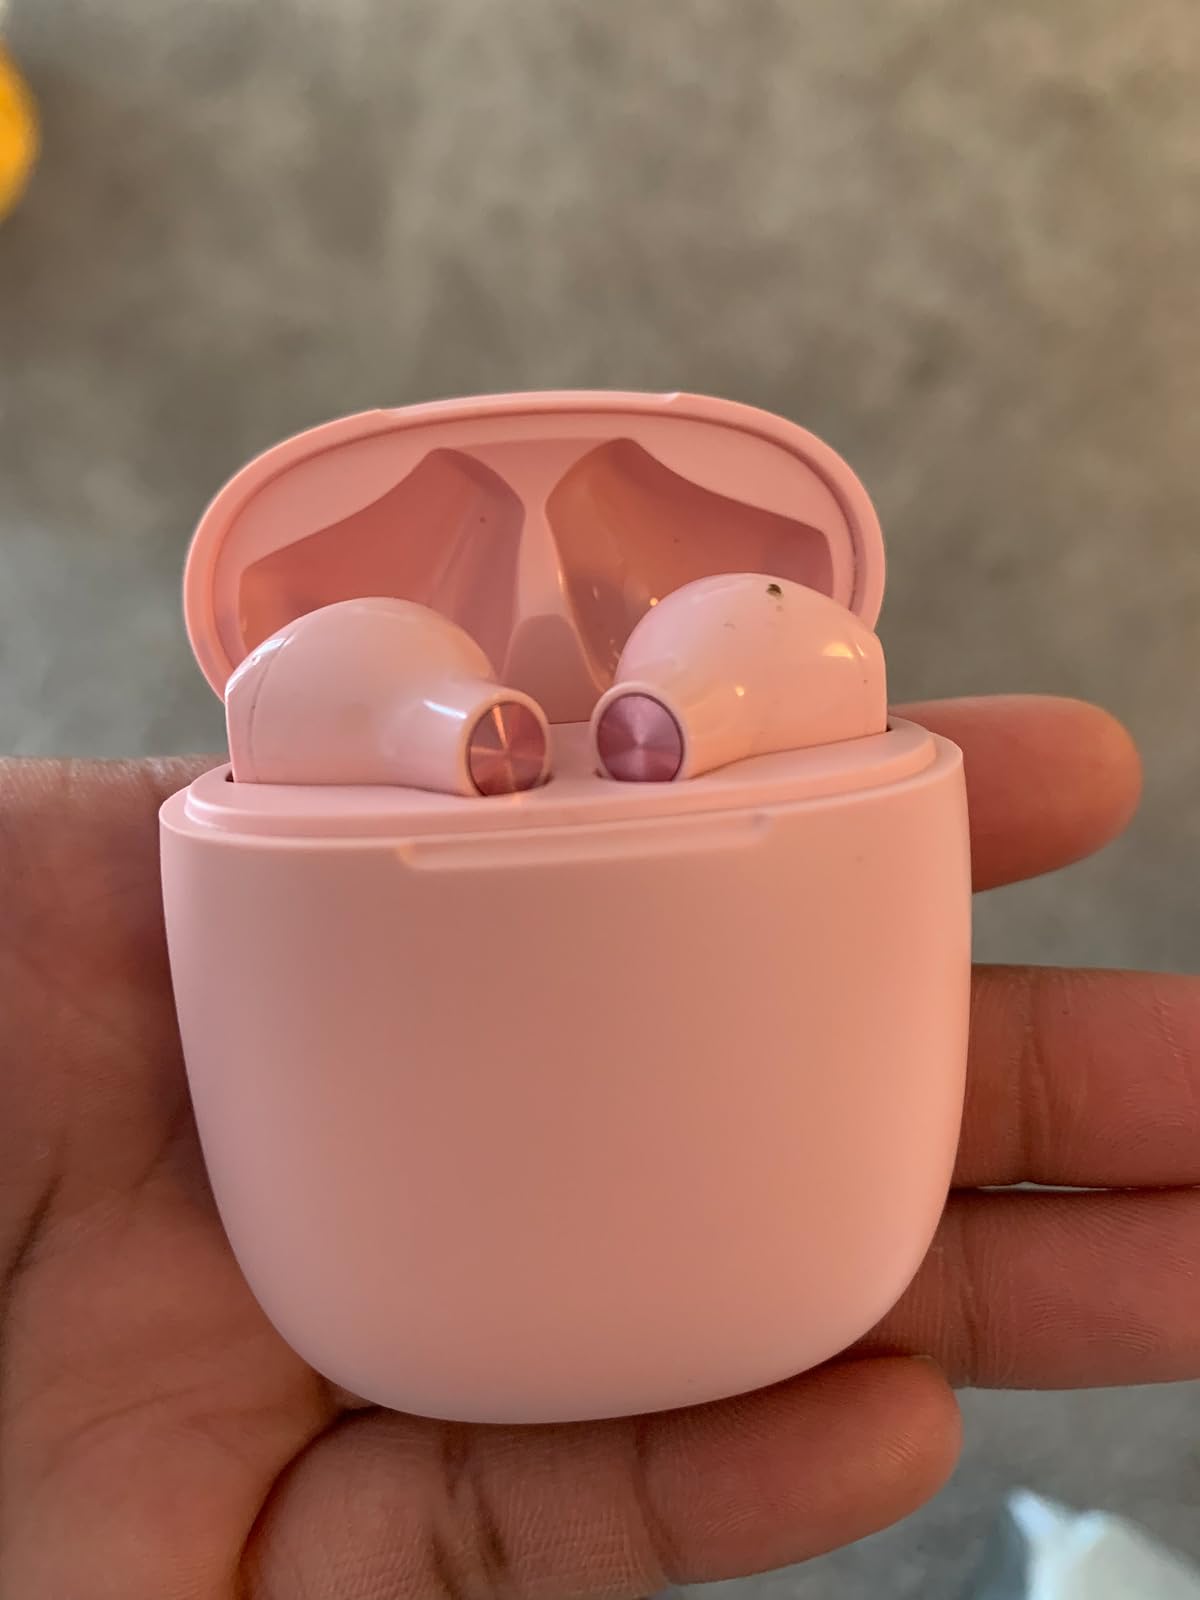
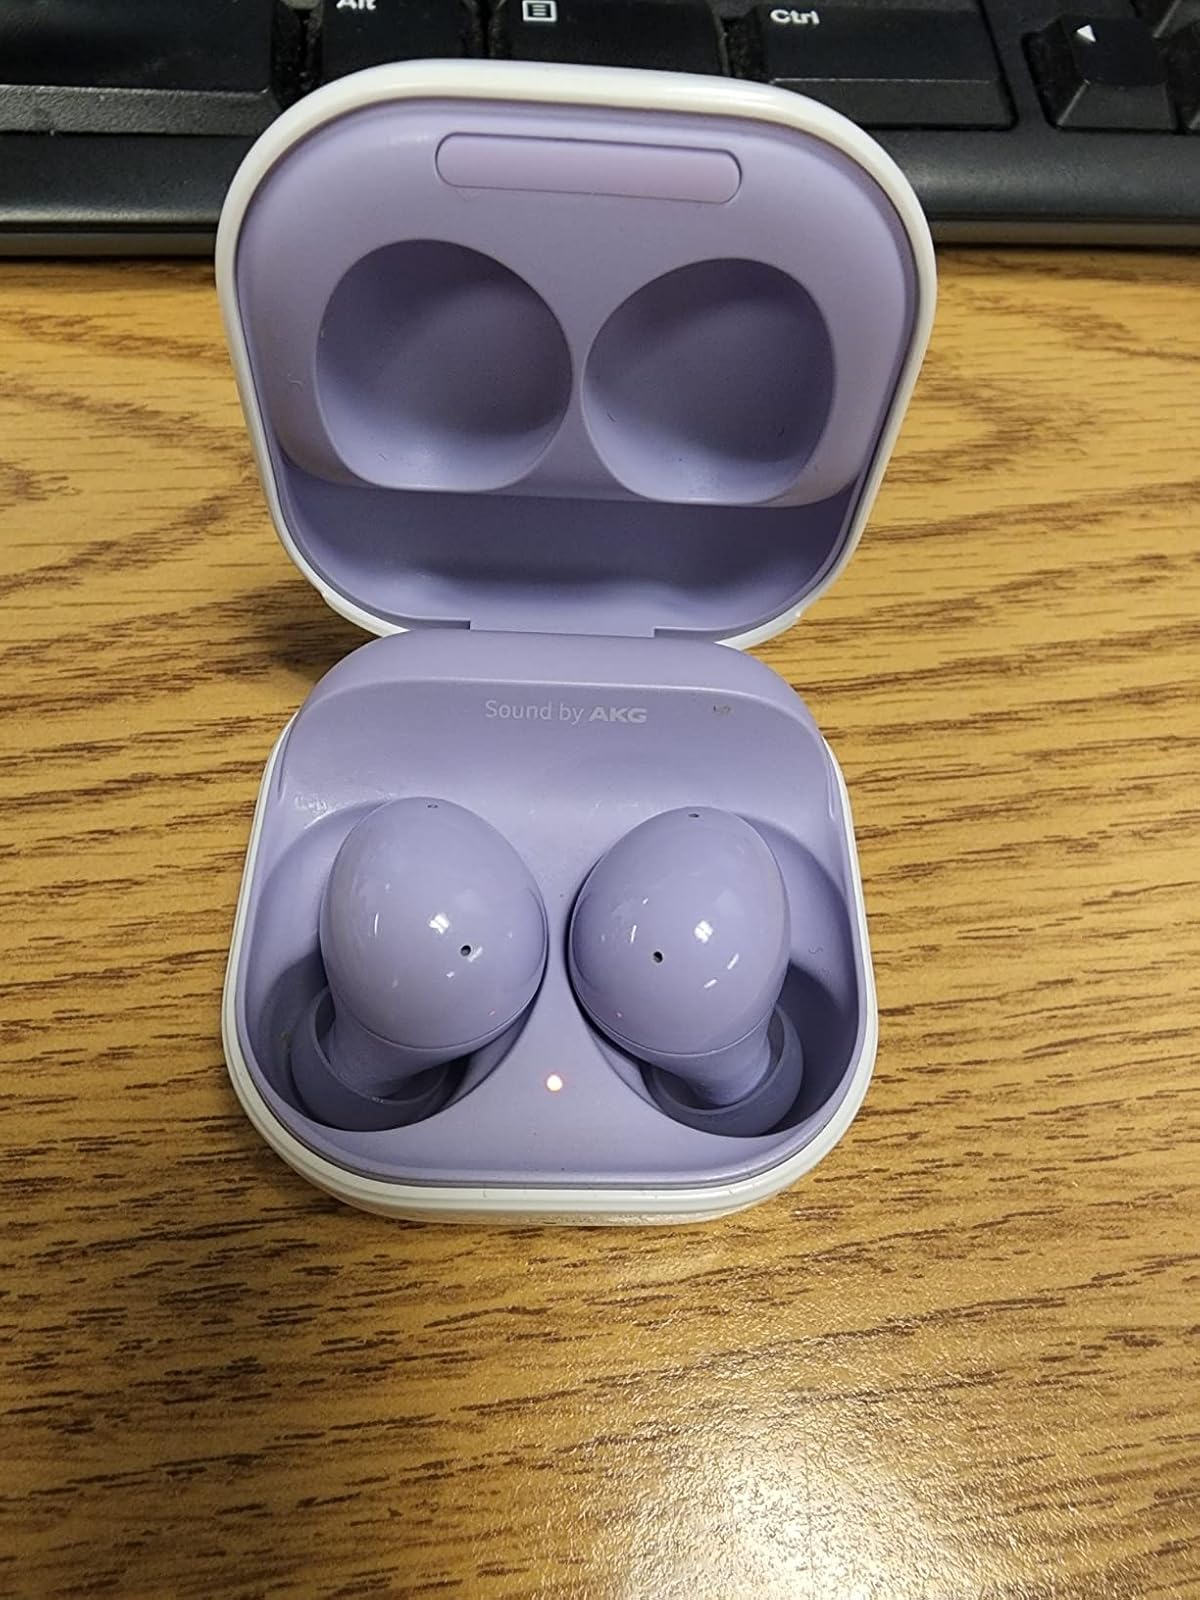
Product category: earbuds
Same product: no